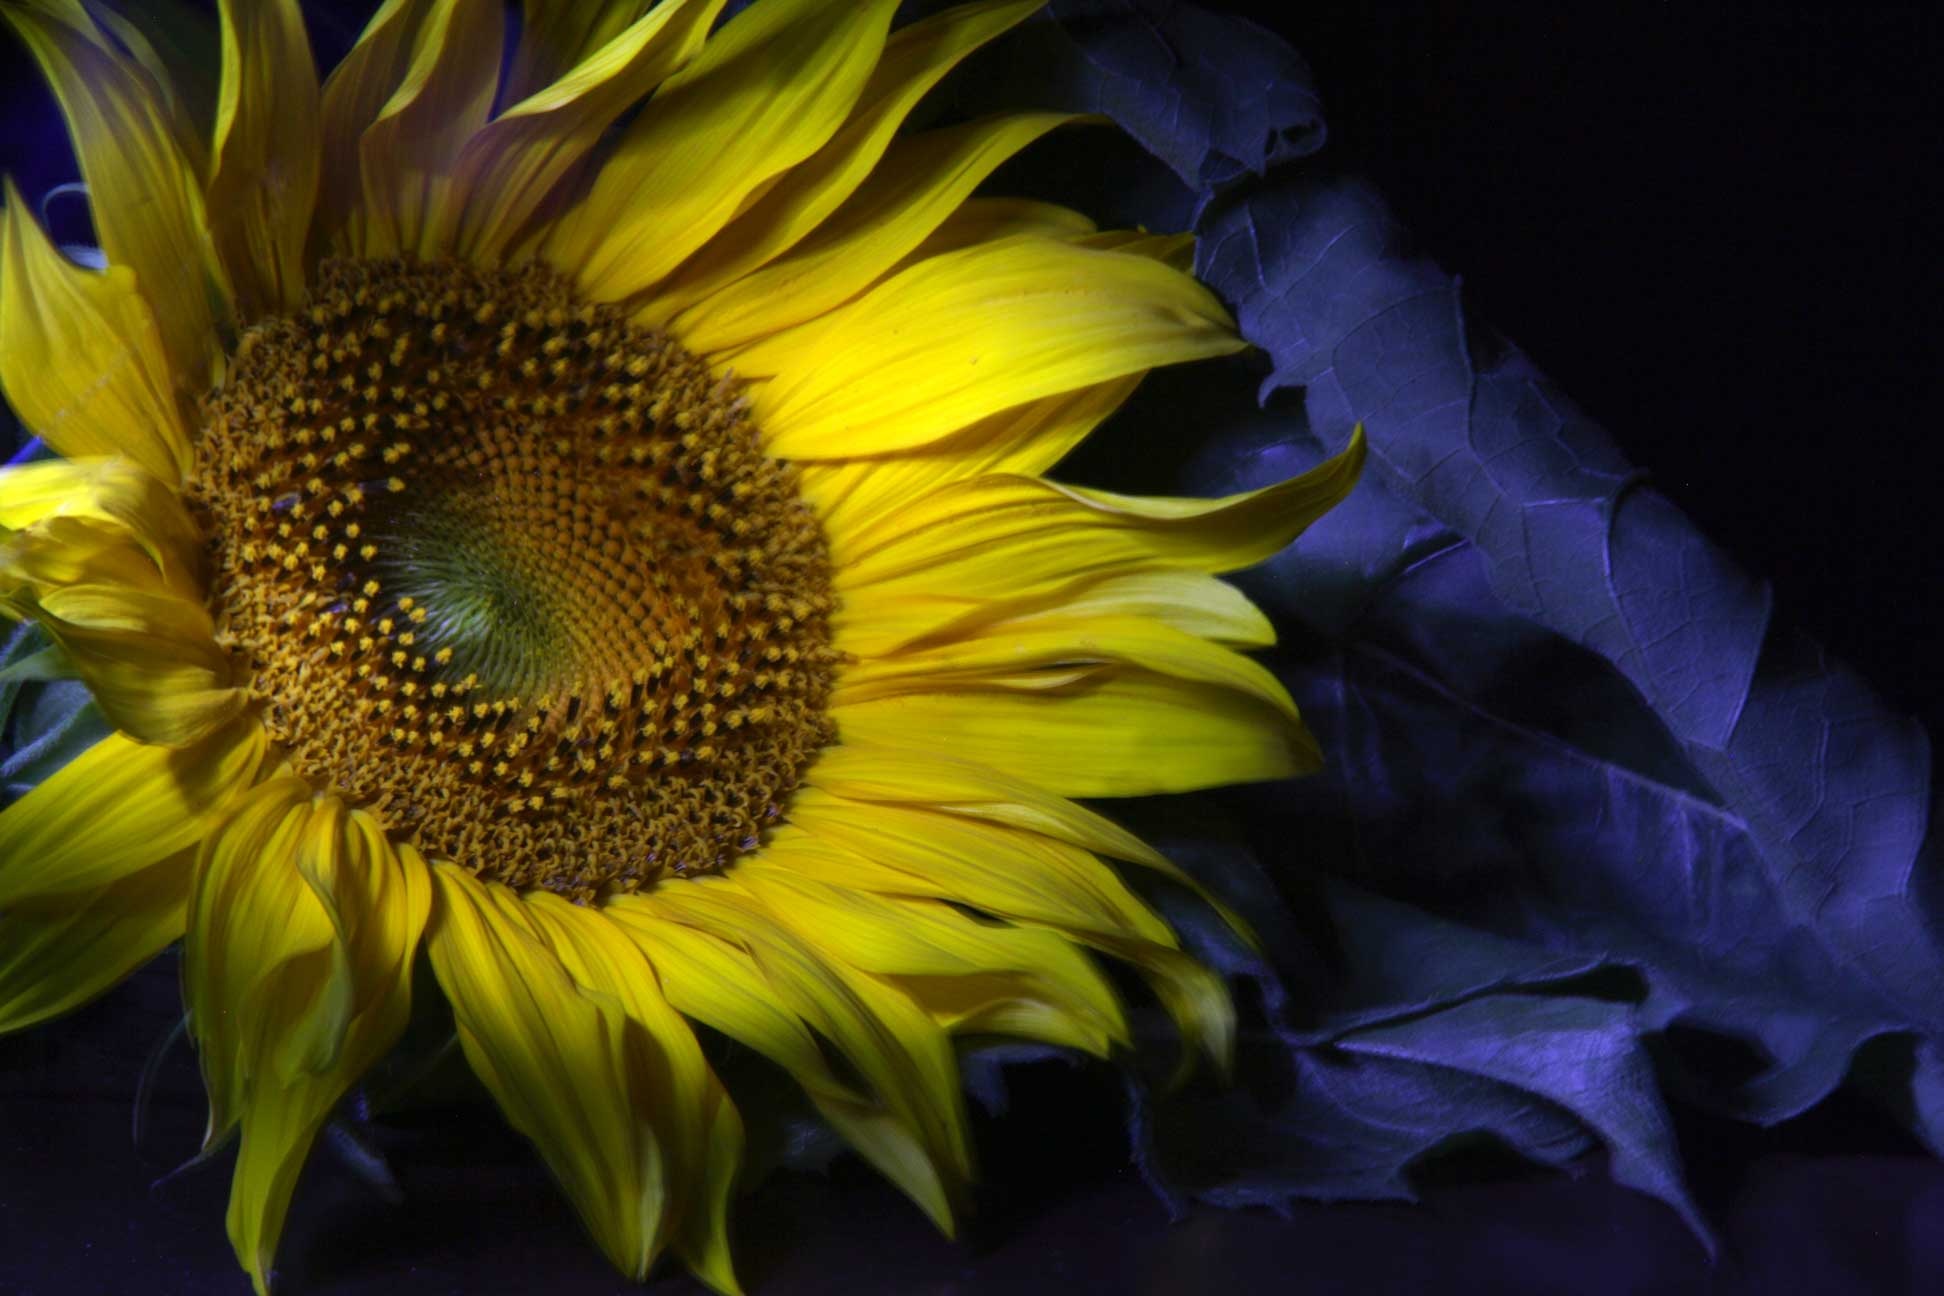
plant, flower, petal, shadow, yellow, flora, sunflower, macro photography, flowering plant, daisy family, sunflower seed, plant stem, land plant